Shabri

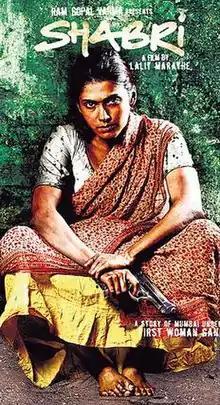
Shabri promotion poster

Shabri is a 2011 Indian Hindi-language action film directed by Lalit Marathe and produced by Ram Gopal Varma. It is about a woman, played by Ishaa Koppikar, who becomes the first female crime lady in Mumbai. The film was completed in 2005 and was showcased as the opening film at the Rome Film Festival, and was also premiered at the New York Asian Film Festival. The film was officially released worldwide on 26 August 2011.